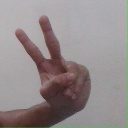
अक्षर: ऐ